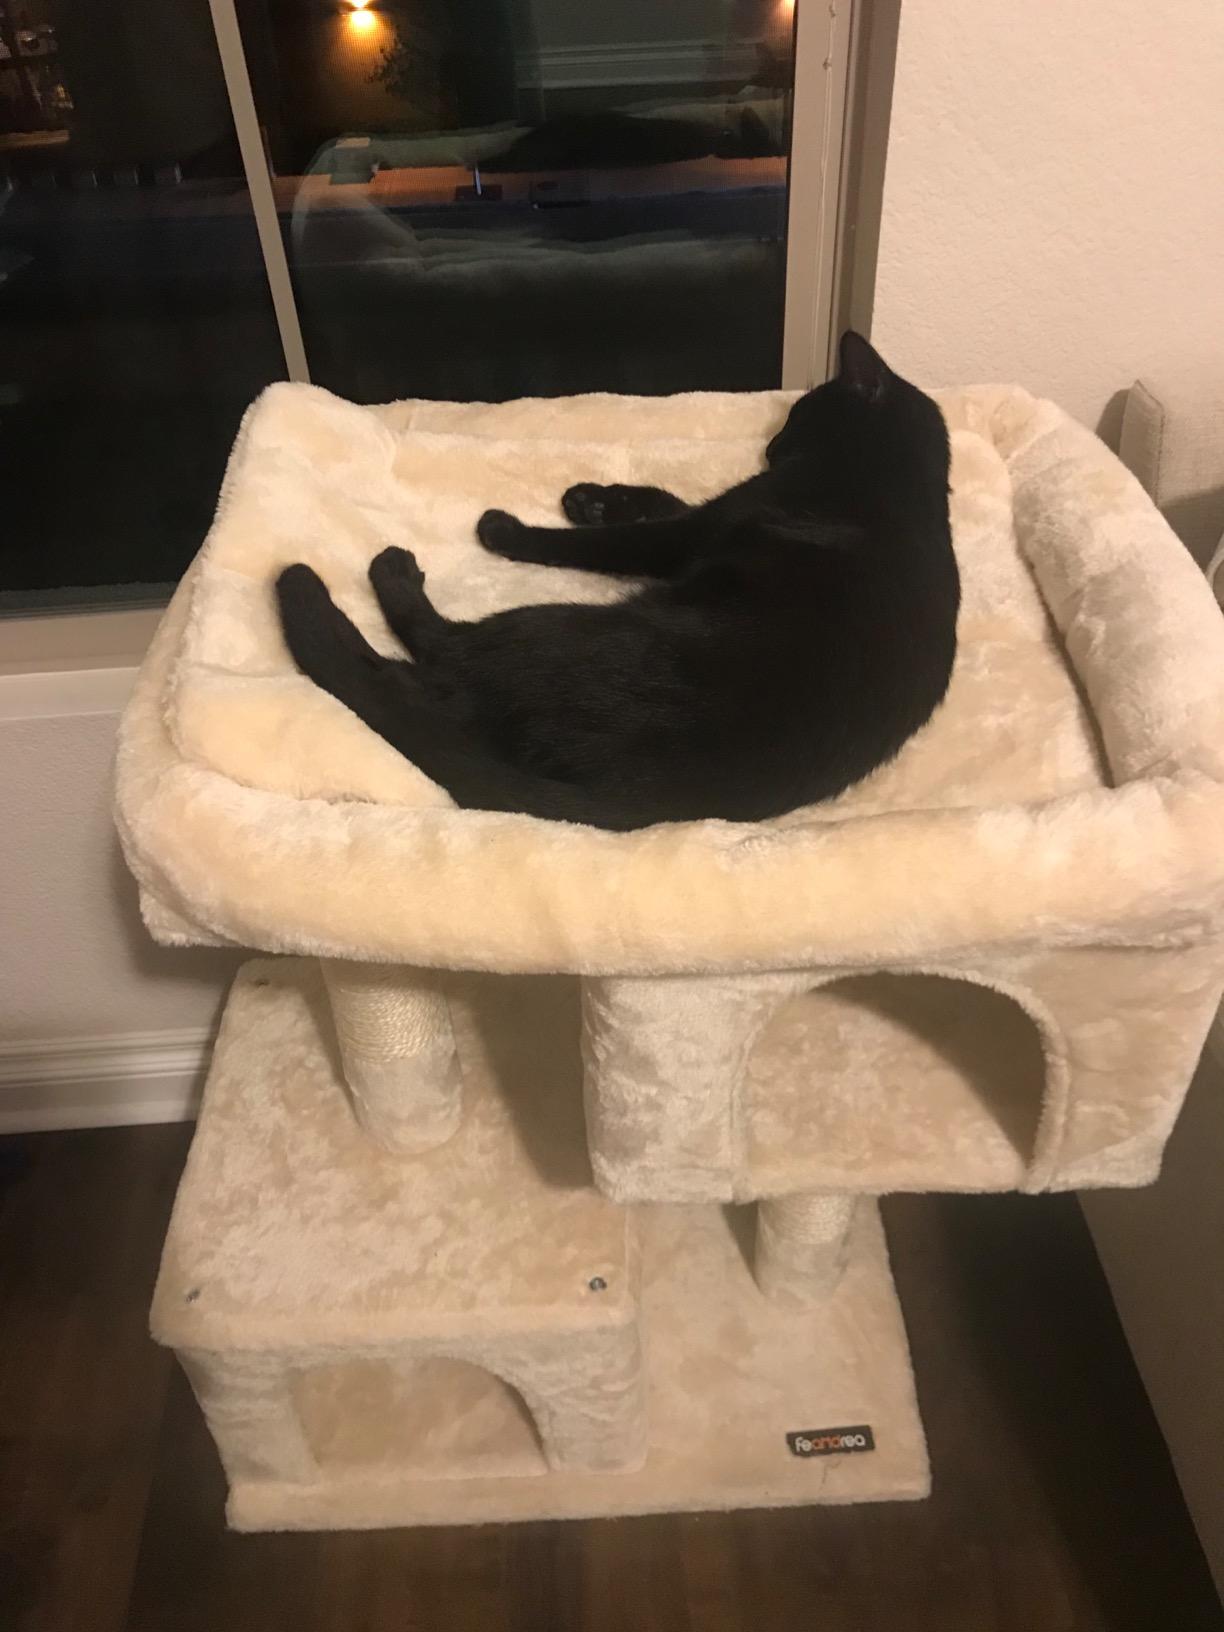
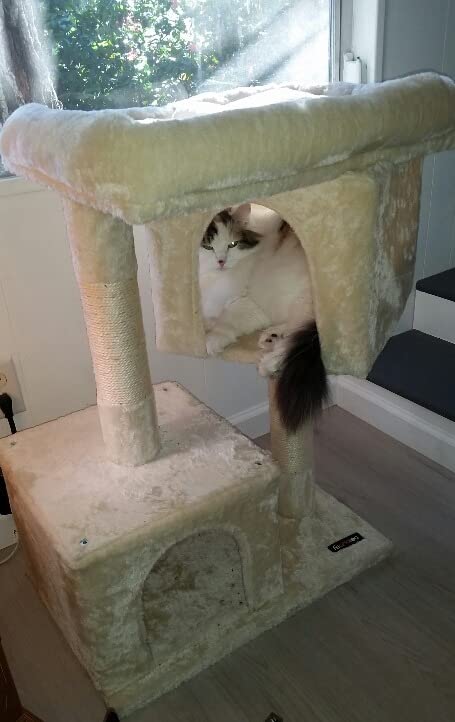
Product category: items_cat tree
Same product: yes